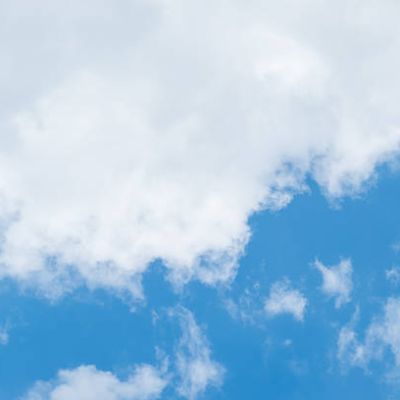
Cloud type: Altostratus (As)